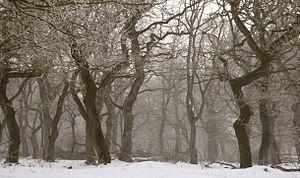
Forêt de Chênes (Quercus robur) taillés par le pâturage à Langå, au Danemark. Image prise par un jour très froid de janvier, avec du brouillard givrant. Polski: Las pastewny w Langå (Dania) zimą
Une forêt ou un massif forestier est une étendue boisée, relativement grande, constituée d'un ou plusieurs peuplements d'arbres, arbustes et arbrisseaux, et aussi d'autres plantes indigènes associées. Les définitions du terme « forêt » sont nombreuses en fonction des latitudes et des usages.
En botanique et horticulture, les plantes décidues, plantes à feuilles caduques ou plantes caducifoliées, sont celles qui perdent toutes leurs feuilles pendant une partie de l'année, qu'il s'agisse d'arbres, d'arbustes, arbrisseaux ou d'herbacées vivaces.
La gestion conservatoire est un mode de gestion des milieux naturels ou semi-naturels qui a pour but de rétablir la biodiversité sur les sites profondément dégradés par les activités humaines.